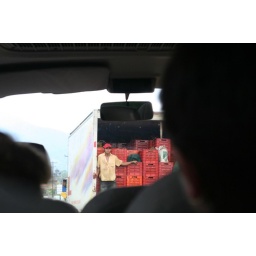
from the bus window in la fortuna